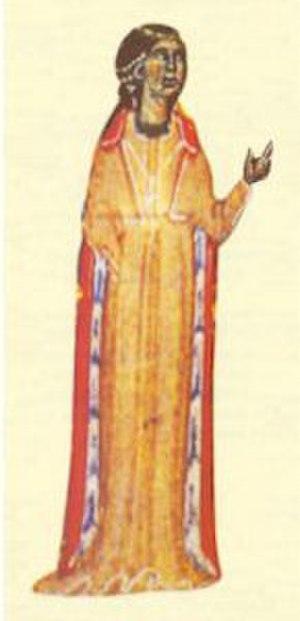
Cet article compile des listes de troubadours et troubadouresses.
La place des femmes dans la création musicale décrit les faits historiques ou sociologiques concernant la place des femmes dans la composition musicale, ou dans la théorie de la musique.
Une trobairitz, forme féminine de troubadour en langue d'oc, est une poétesse et compositrice d'expression occitane ayant vécu dans le sud de la France aux XIIᵉ et XIIIᵉ siècles. En langue d'oil, c'est une trouveresse.